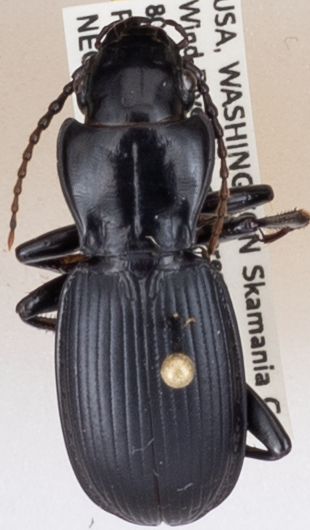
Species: Pterostichus lama
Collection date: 2018-08-28
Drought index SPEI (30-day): -1.28
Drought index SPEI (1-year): -0.39
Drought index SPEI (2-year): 0.54